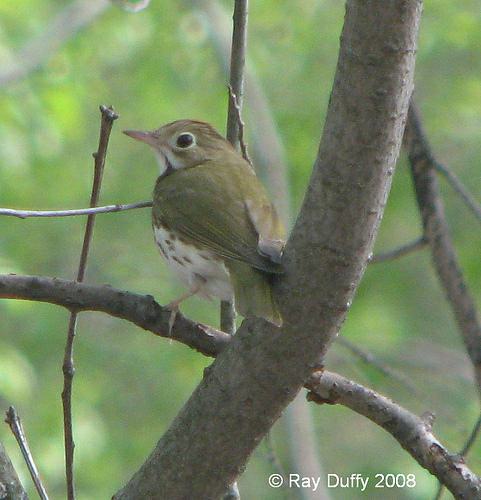
A photo of a ovenbird